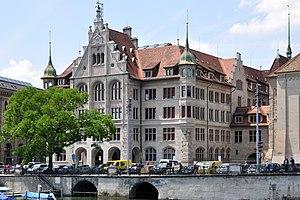
Gustav Gull est un architecte suisse de l'historicisme.